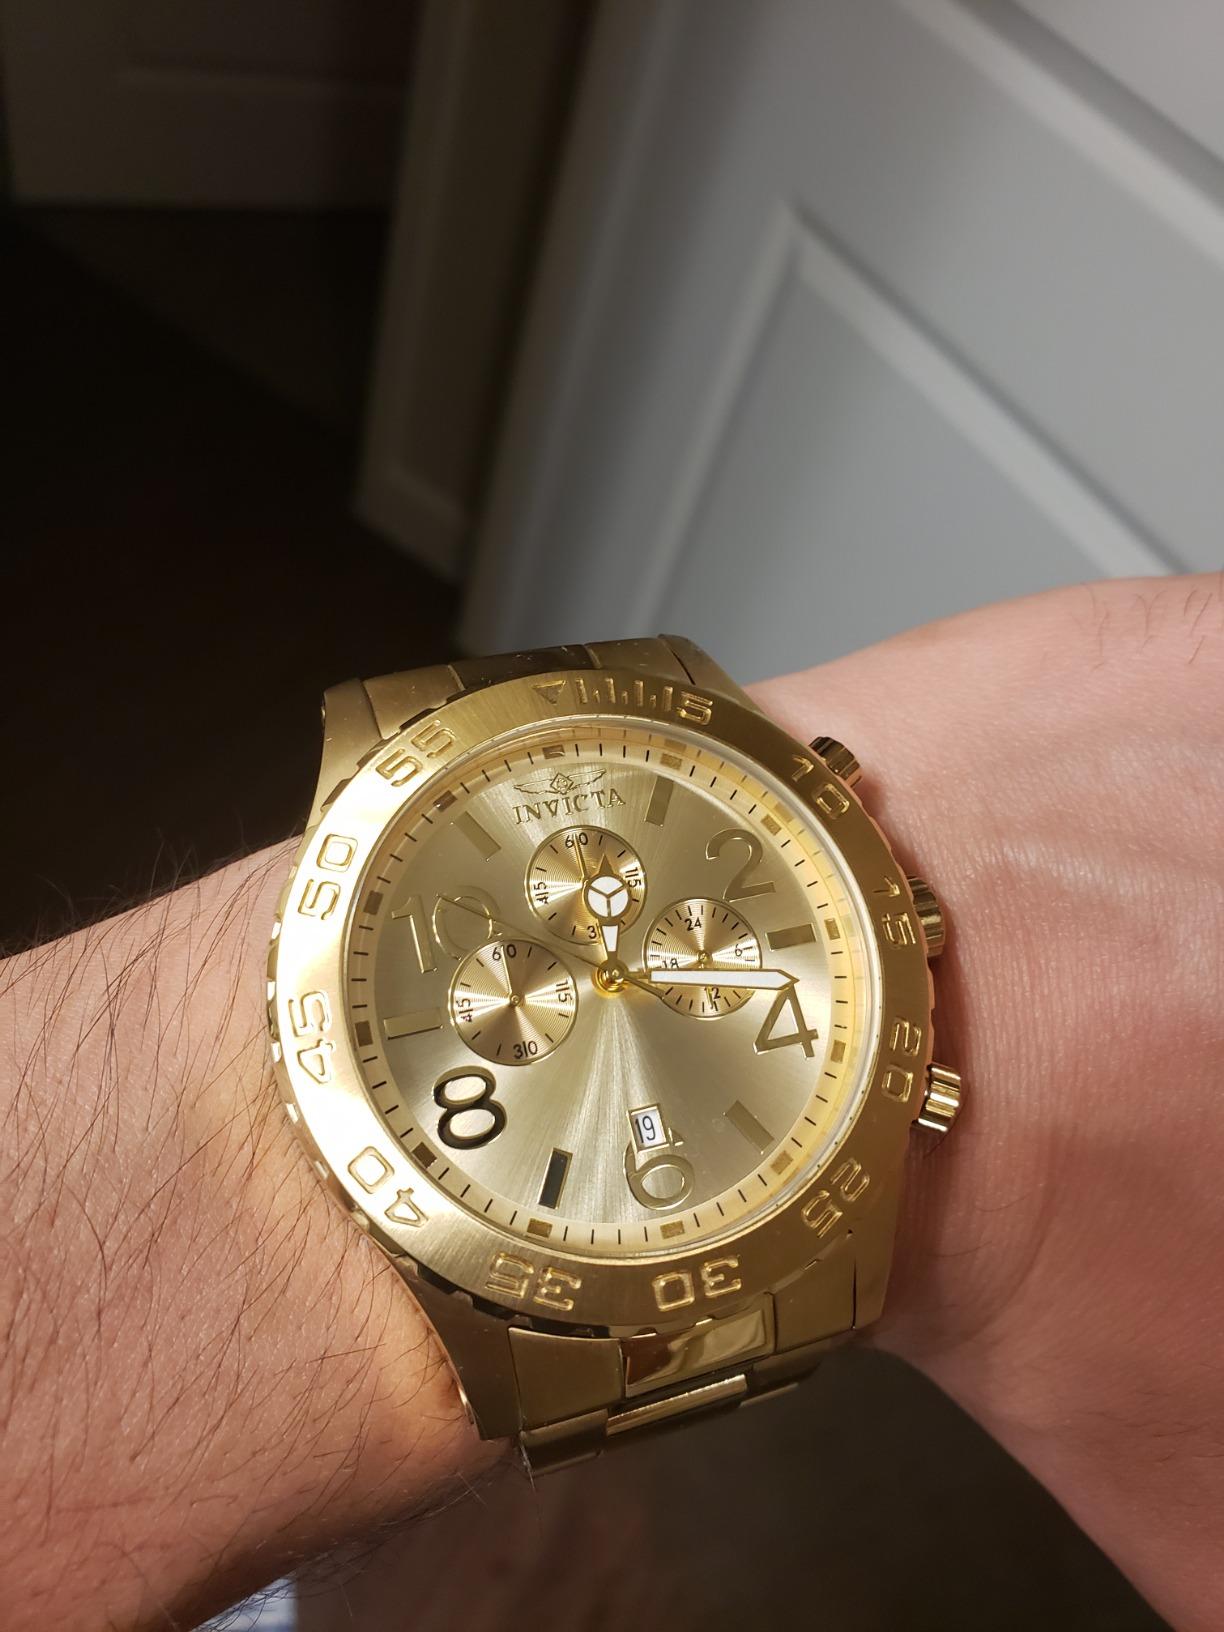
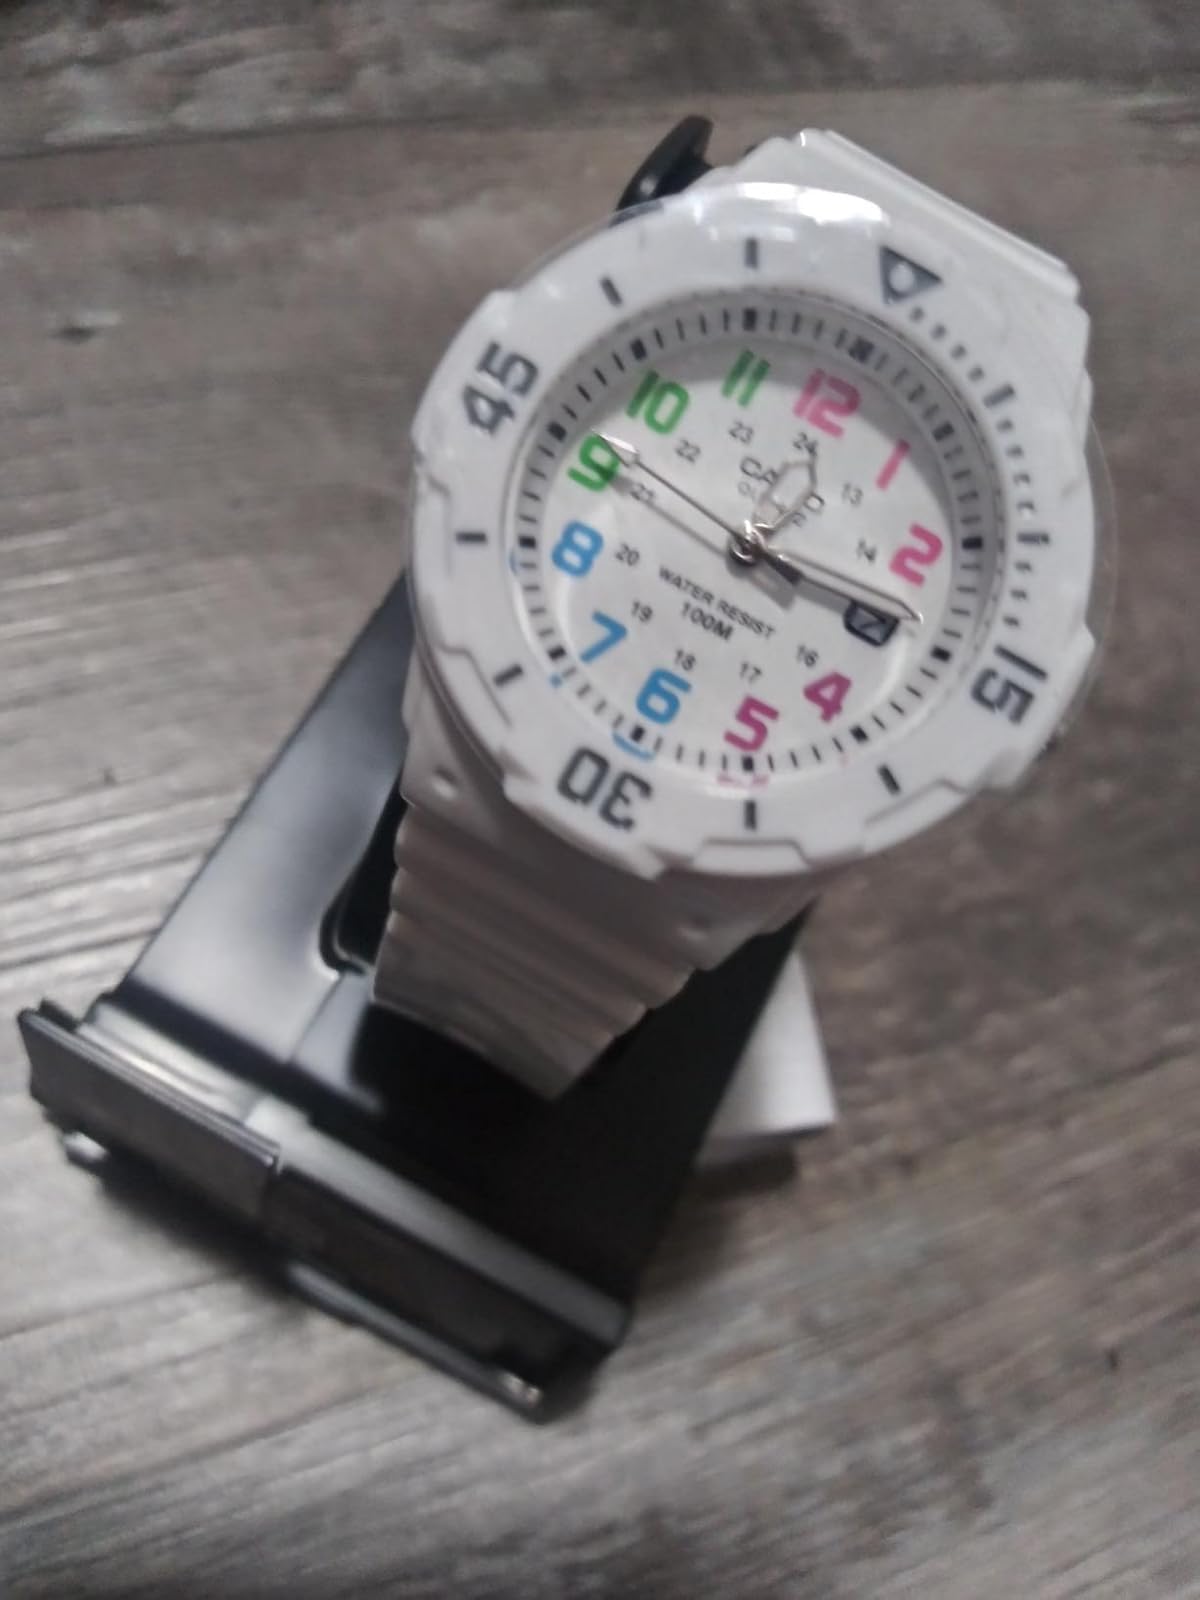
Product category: accessories_watch
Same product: no